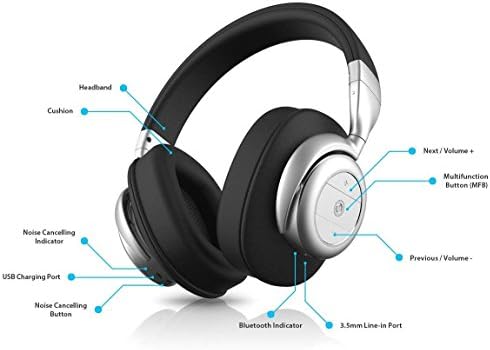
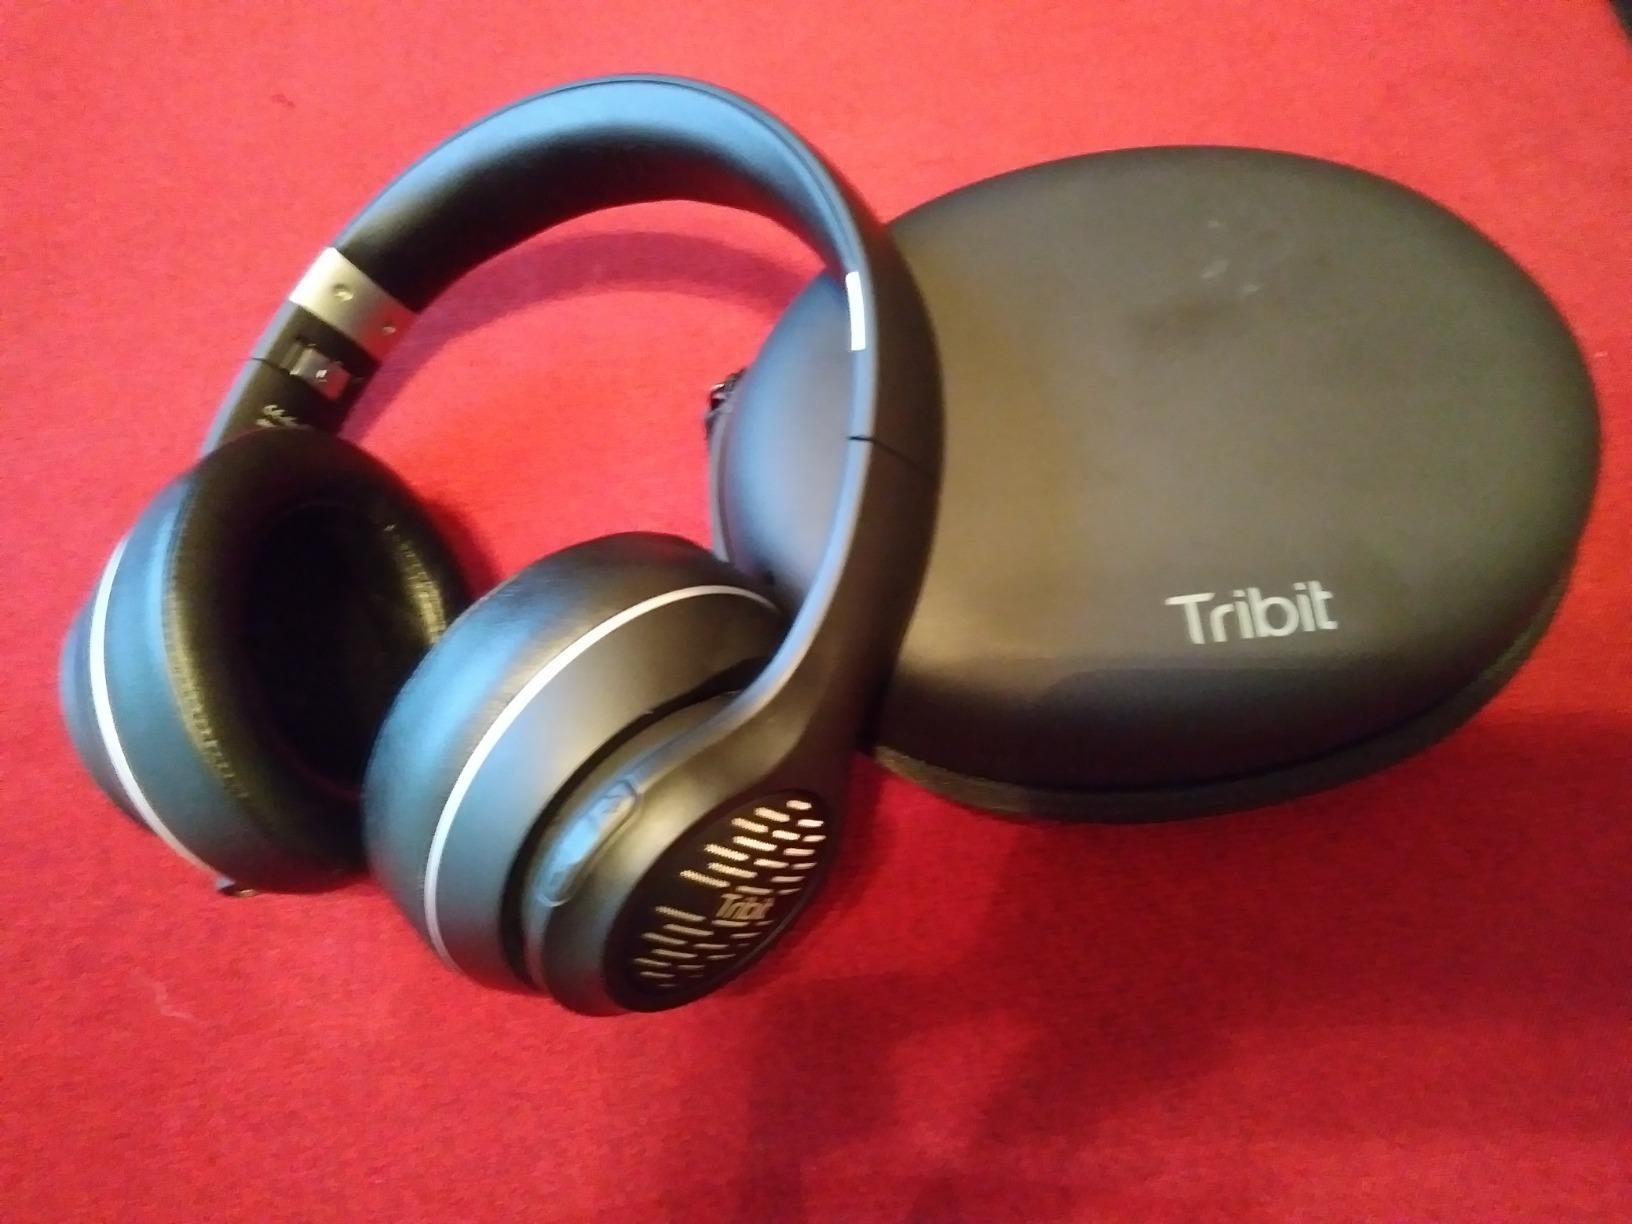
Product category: headphones
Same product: no